Hazelwood massacre

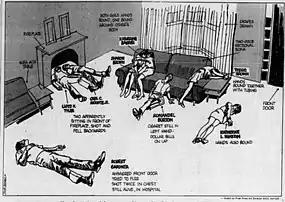
A crime scene drawing by Dick Mayer, "Detroit Free Press"

The Hazelwood massacre was a mass murder that occurred on June 14, 1971, in which eight people were shot and killed in a house on Hazelwood Street in Detroit, Michigan. All eight victims were African-American. It is the largest mass murder in Detroit's history.